Tancred, Torthred, and Tova

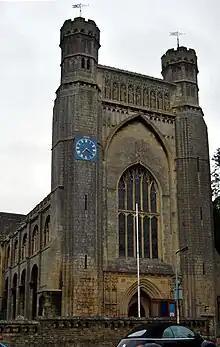
Thorney Abbey Church.

Saints Tancred, Torthred, and Tova were three Anglo-Saxon siblings who were saints, hermits and martyrs of the ninth century. Their feast day was celebrated on 30 September at Thorney and Deeping.